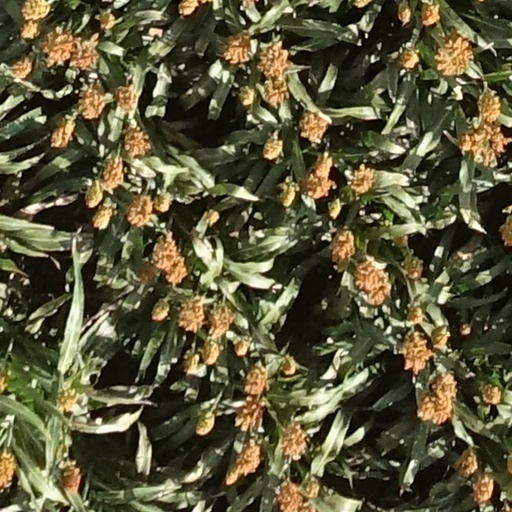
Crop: sorghum